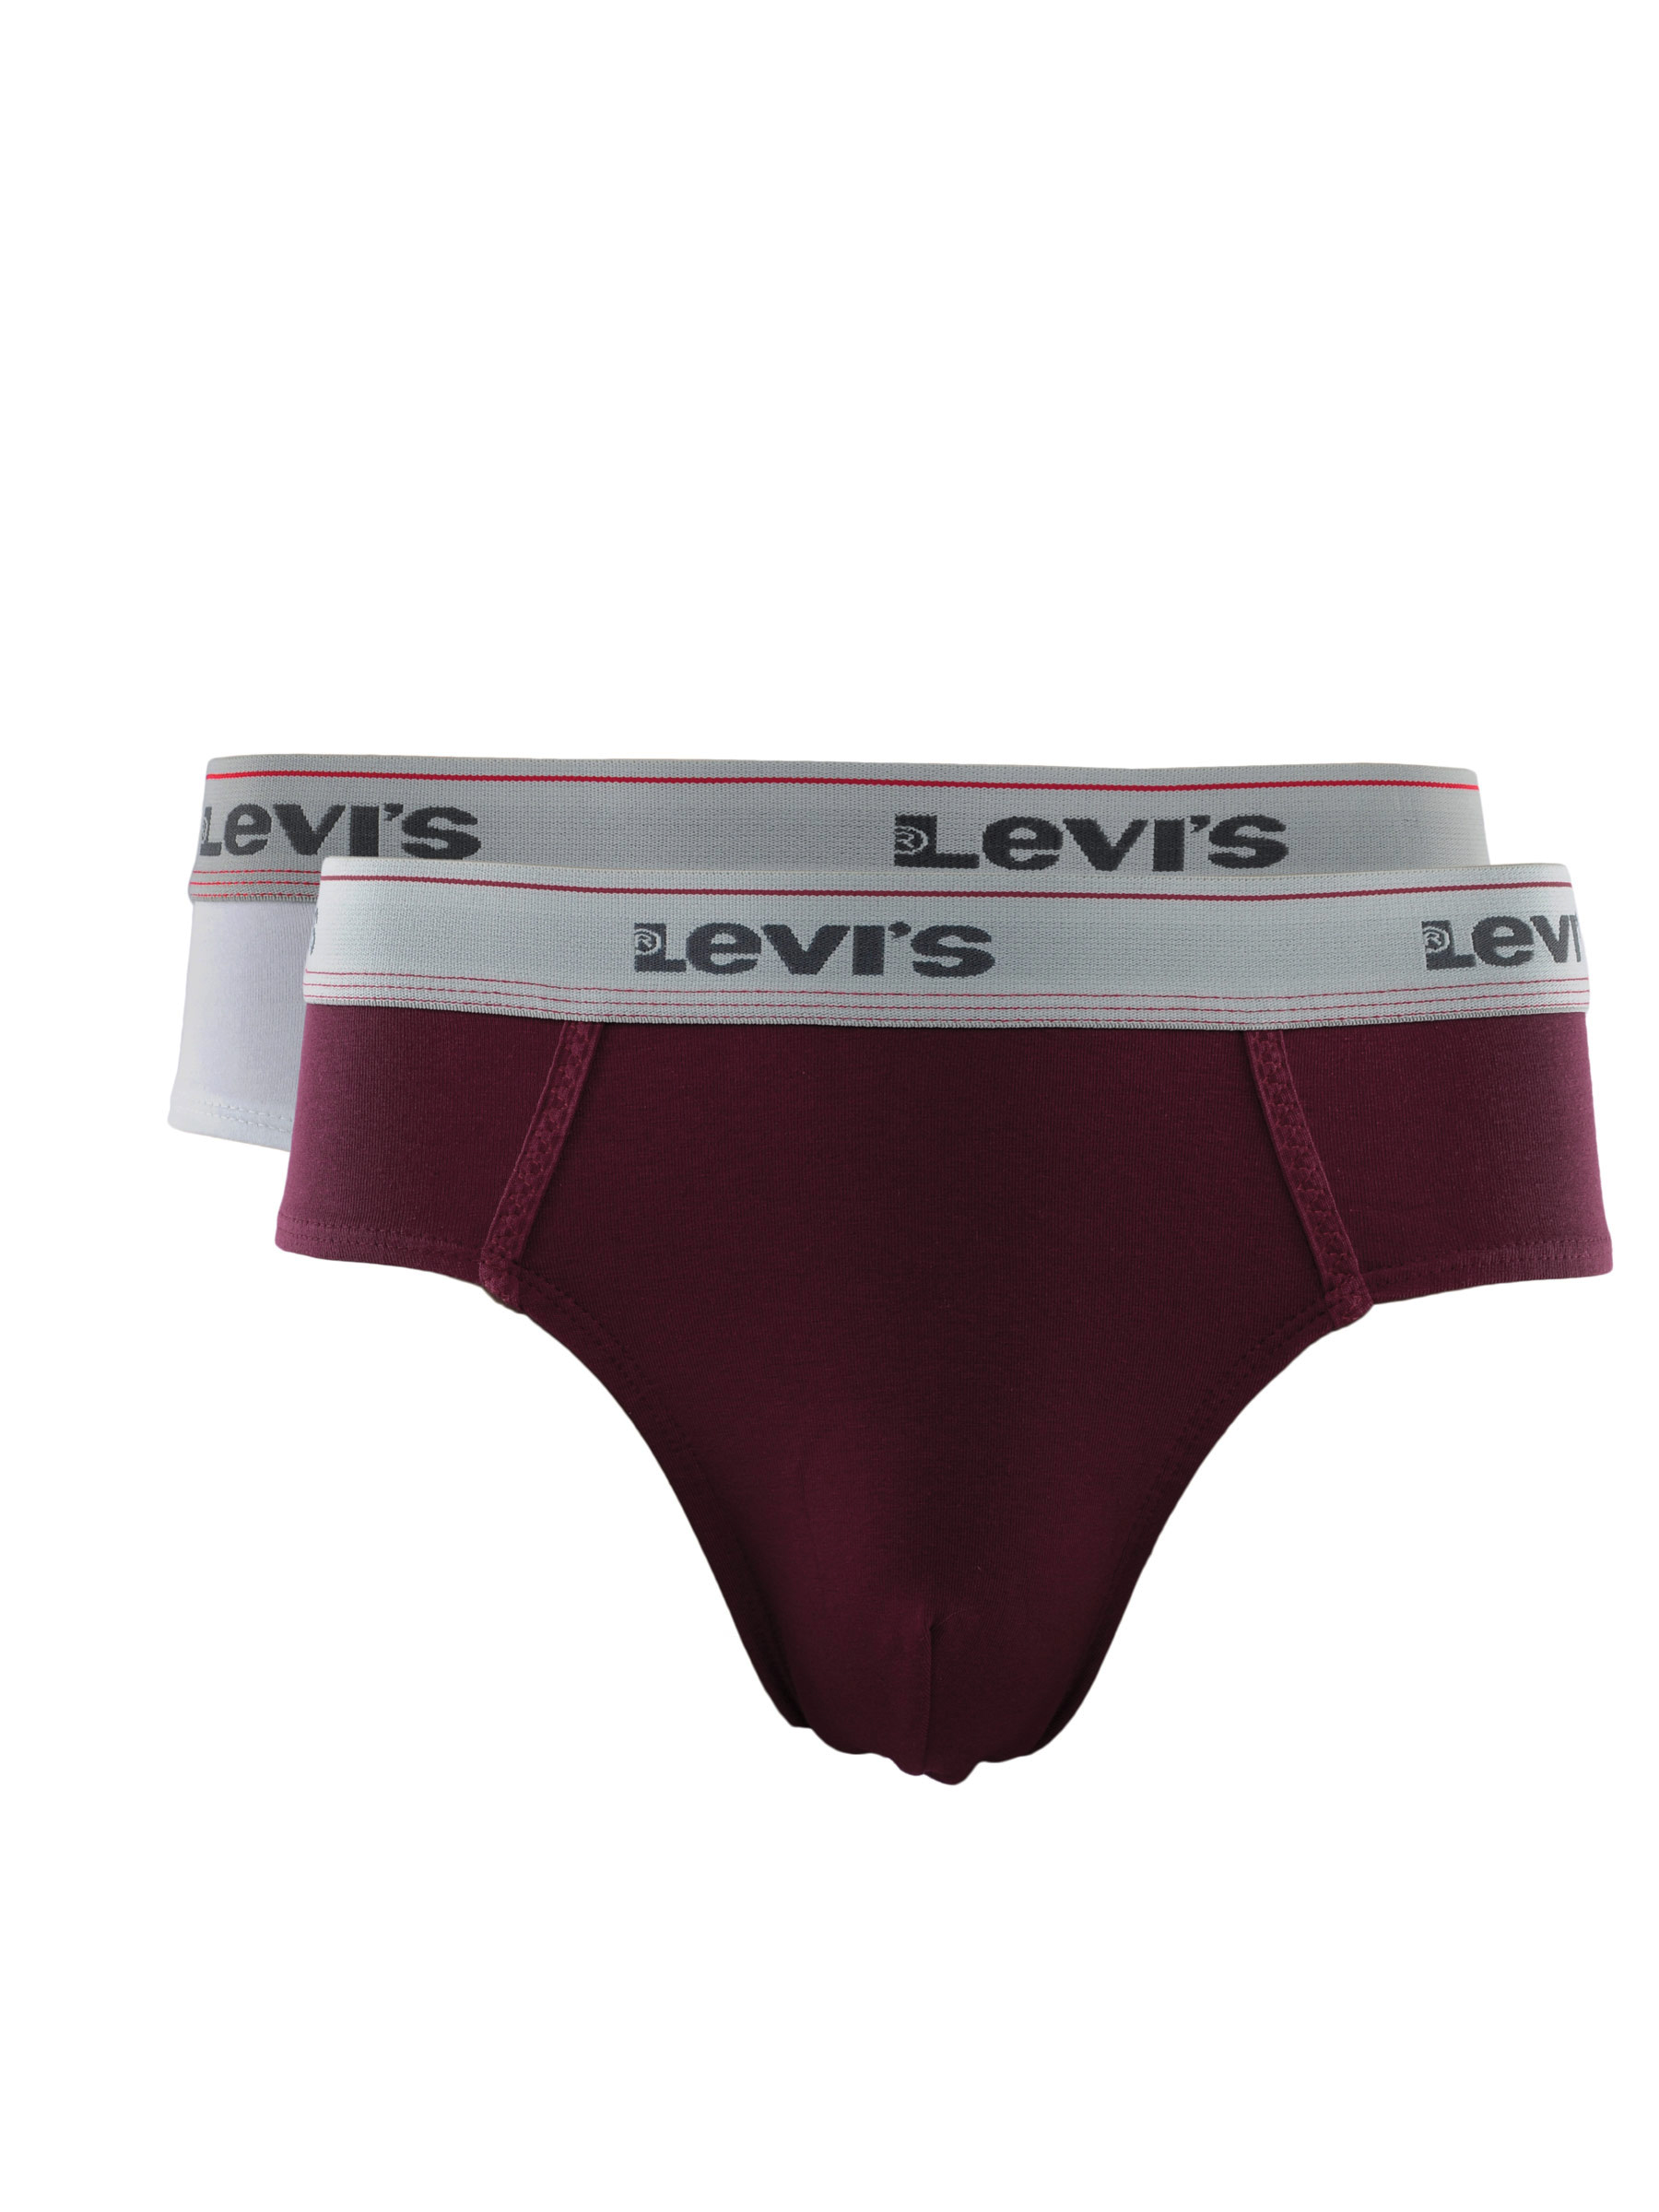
Levis Men Pack of 2 Briefs
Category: Apparel / Innerwear / Briefs
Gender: Men
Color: Burgundy
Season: Summer 2016
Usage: Casual